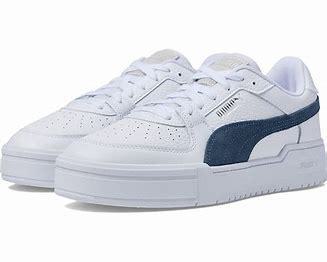
Brand: Puma
Model: Ca Pro